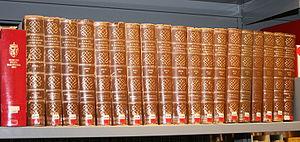
La Norsk biografisk leksikon, est la plus grande encyclopédie biographique norvégienne. Elle est écrite en Norvégien.